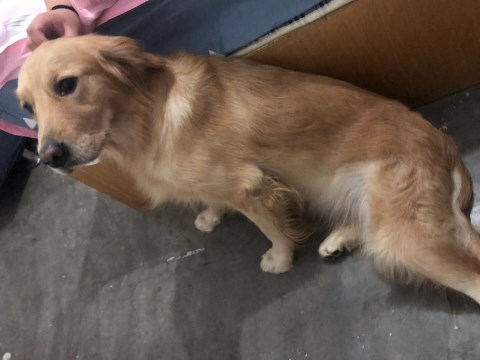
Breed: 5355-n000126-golden_retriever